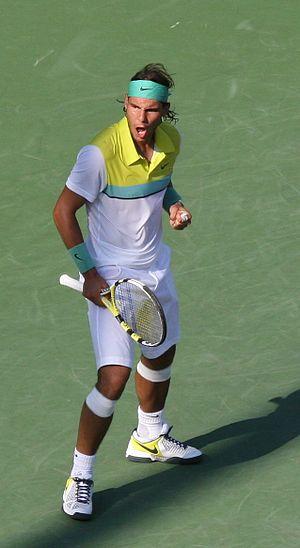
Marat Moubinovitch Safin, né le 27 janvier 1980 à Moscou, est un joueur de tennis et homme politique russe.